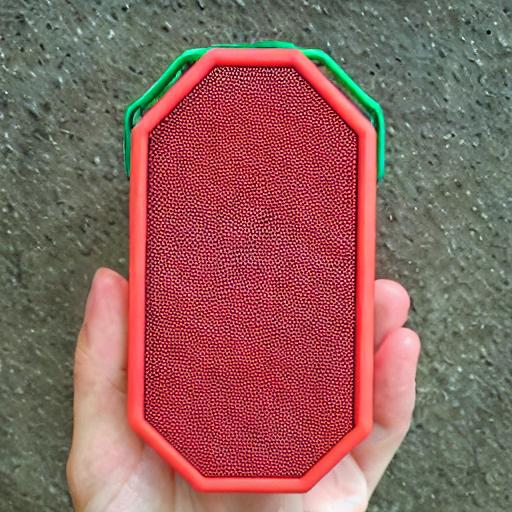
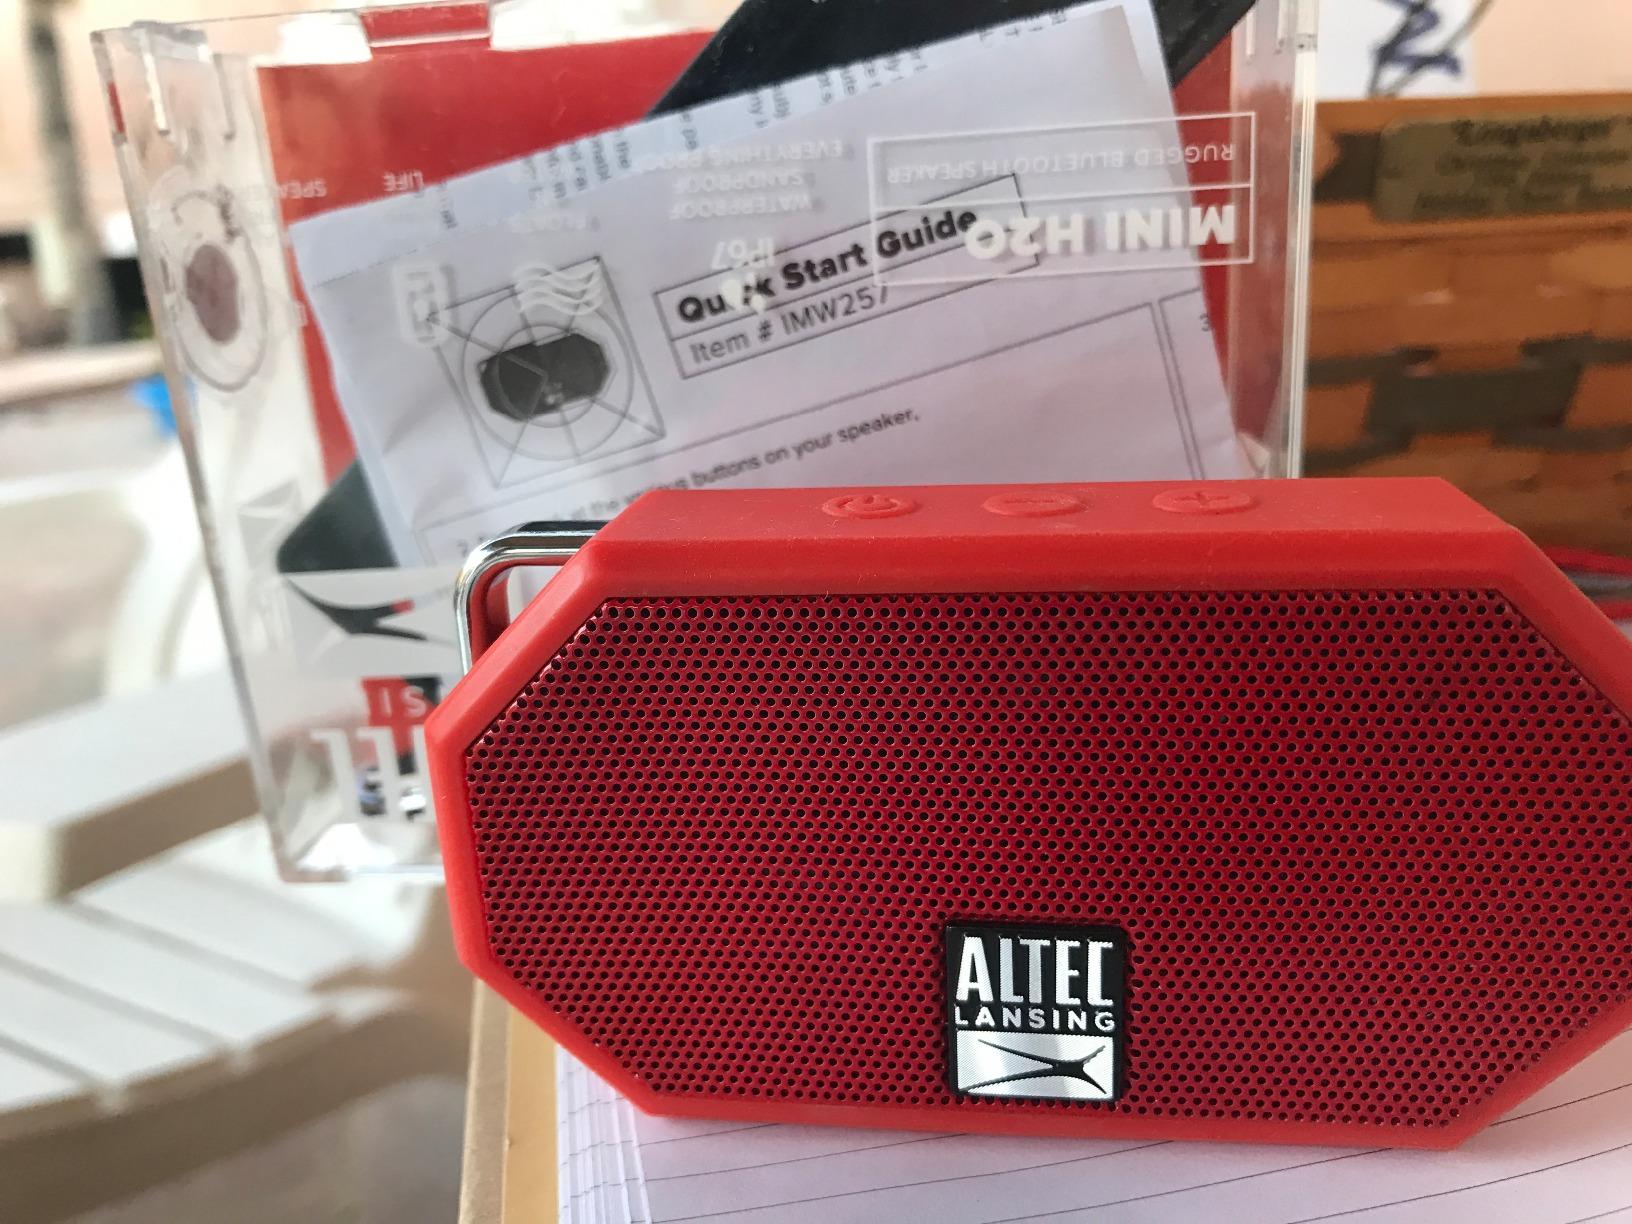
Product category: speaker
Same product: no